Vehicle registration plates of Austria

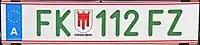
Electric plate from Feldkirch

Since 2017, electric plates have been introduced in Austria, These special plates are given only to electric vehicles and were initially associated with exemptions from parking charges in cities such as Vienna, Innsbruck, Klagenfurt, Wels, Linz, Graz, Mödling, Zell am See, Klosterneuburg, and Krems. However, in recent years, some municipalities have revised or discontinued these benefits. For example, as of 2018, electric vehicles are no longer exempt from parking charges in Innsbruck. As regulations may vary by city, drivers should consult local authorities for up-to-date information.